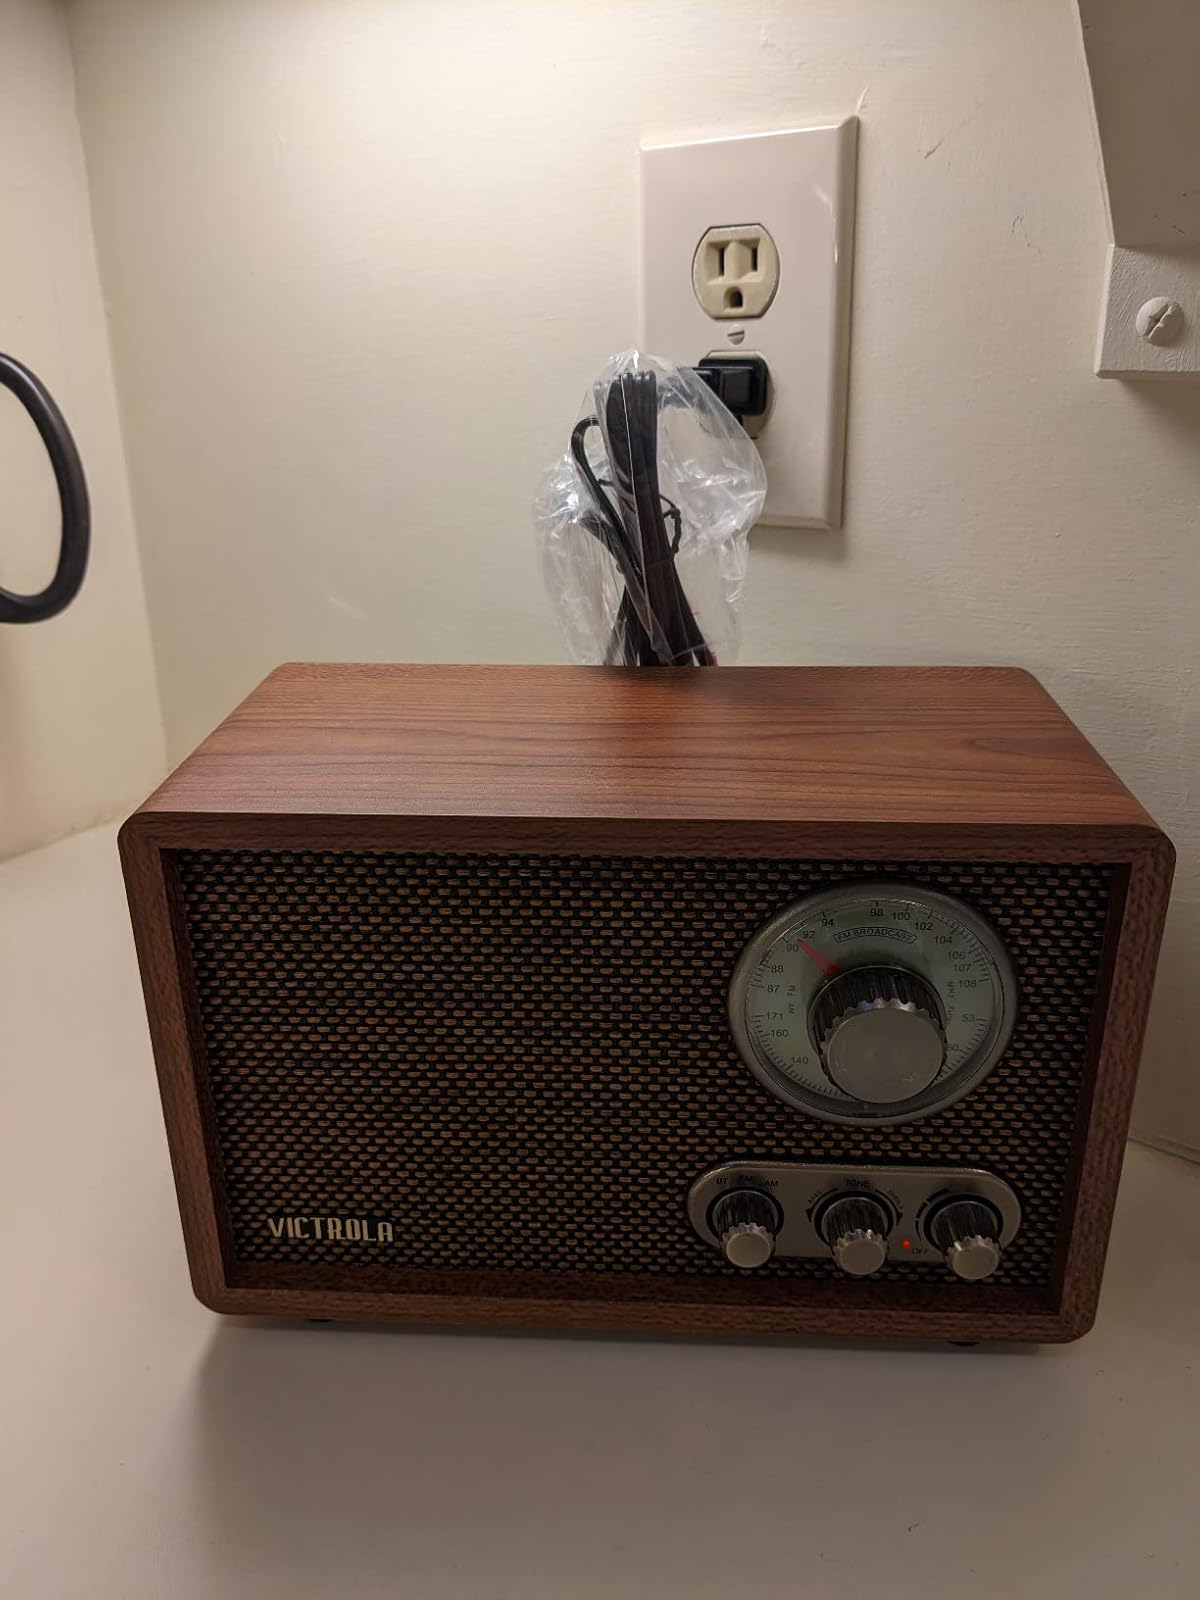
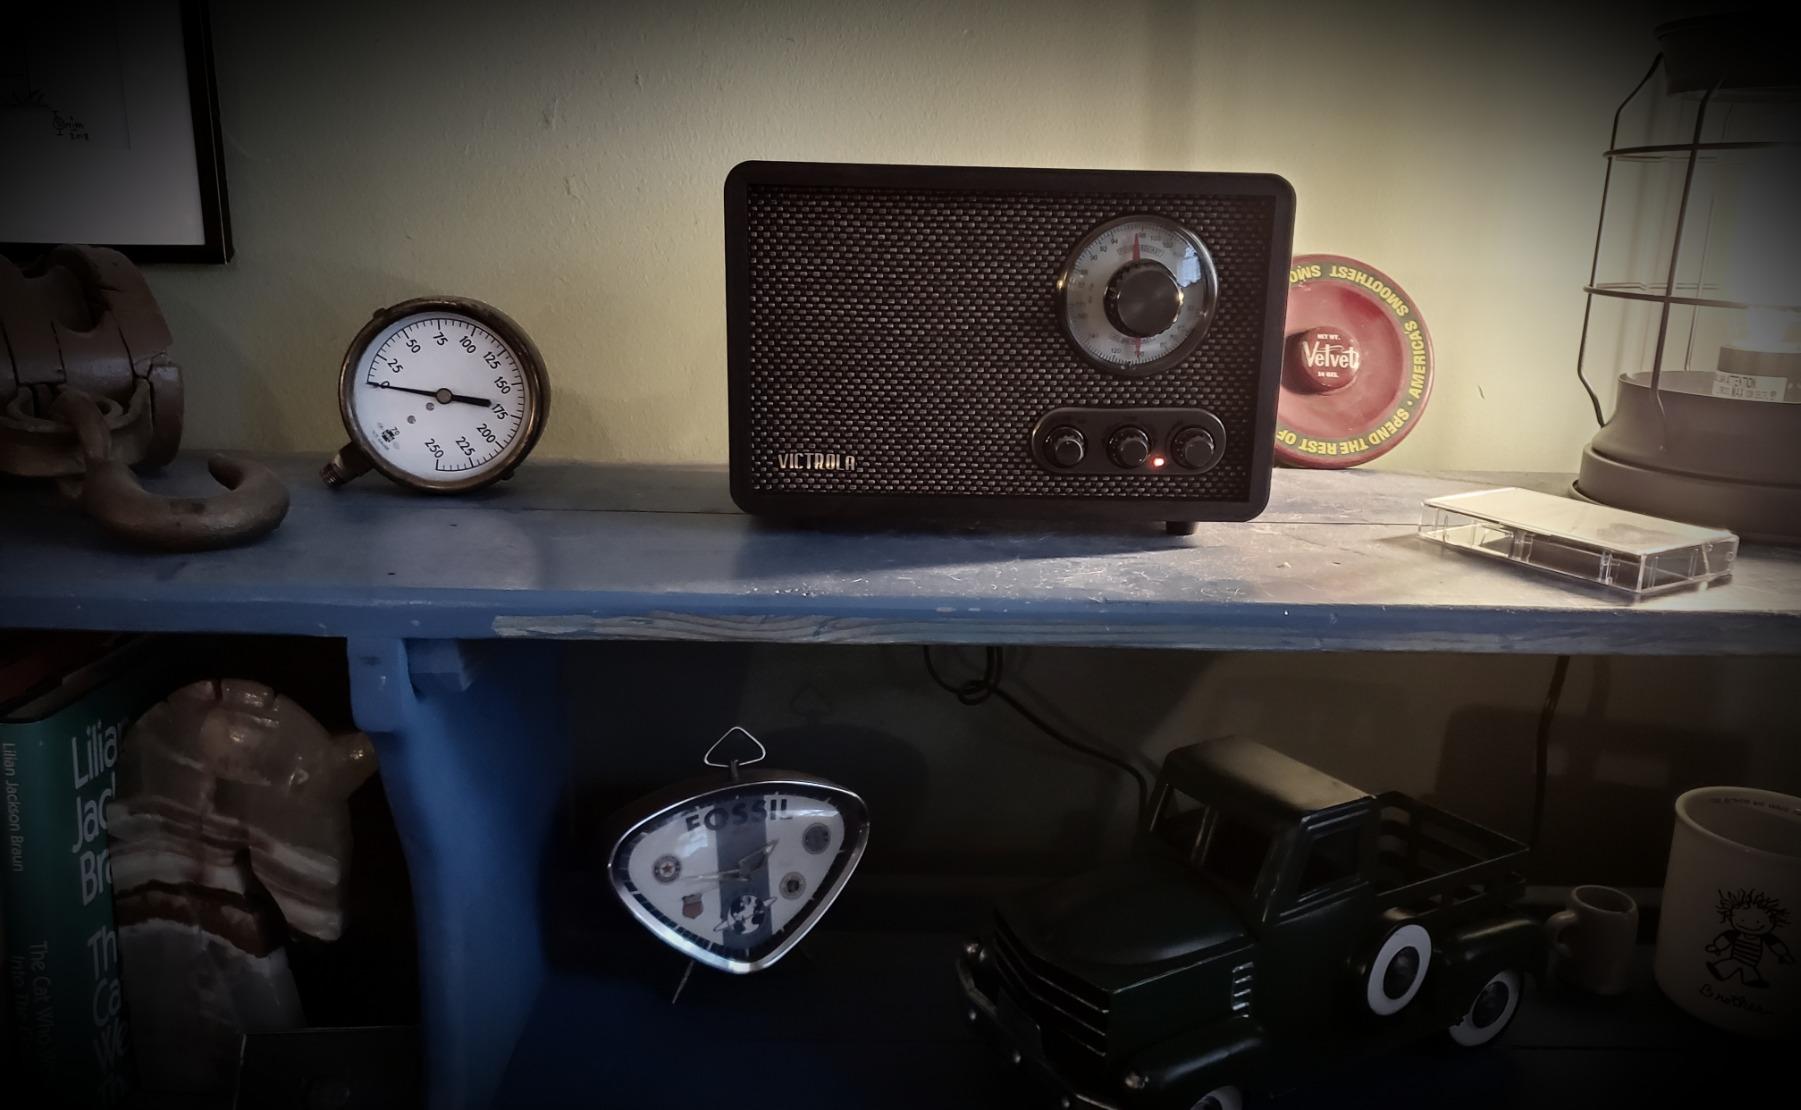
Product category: radio
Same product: no